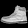
Label: Ankle boot